Thwaytes v Sotheby's

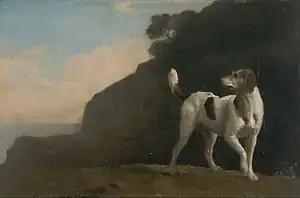
Another painting of a foxhound by George Stubbs (c 1760)

By and large, Rose J dismissed Thwaytes' arguments. In particular, she rejected the idea that, because a painting was consigned to be studied (as Thwaytes did initially) rather than to be sold, a higher standard of care applied. She thought that it would be unfair for an auction house to be held to a higher standard in a situation where they have no certain expectation of obtaining a commission versus one where they can be reasonably certain they will receive one.